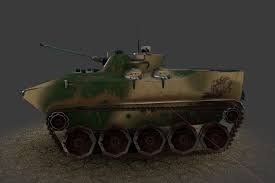
Label: BMD